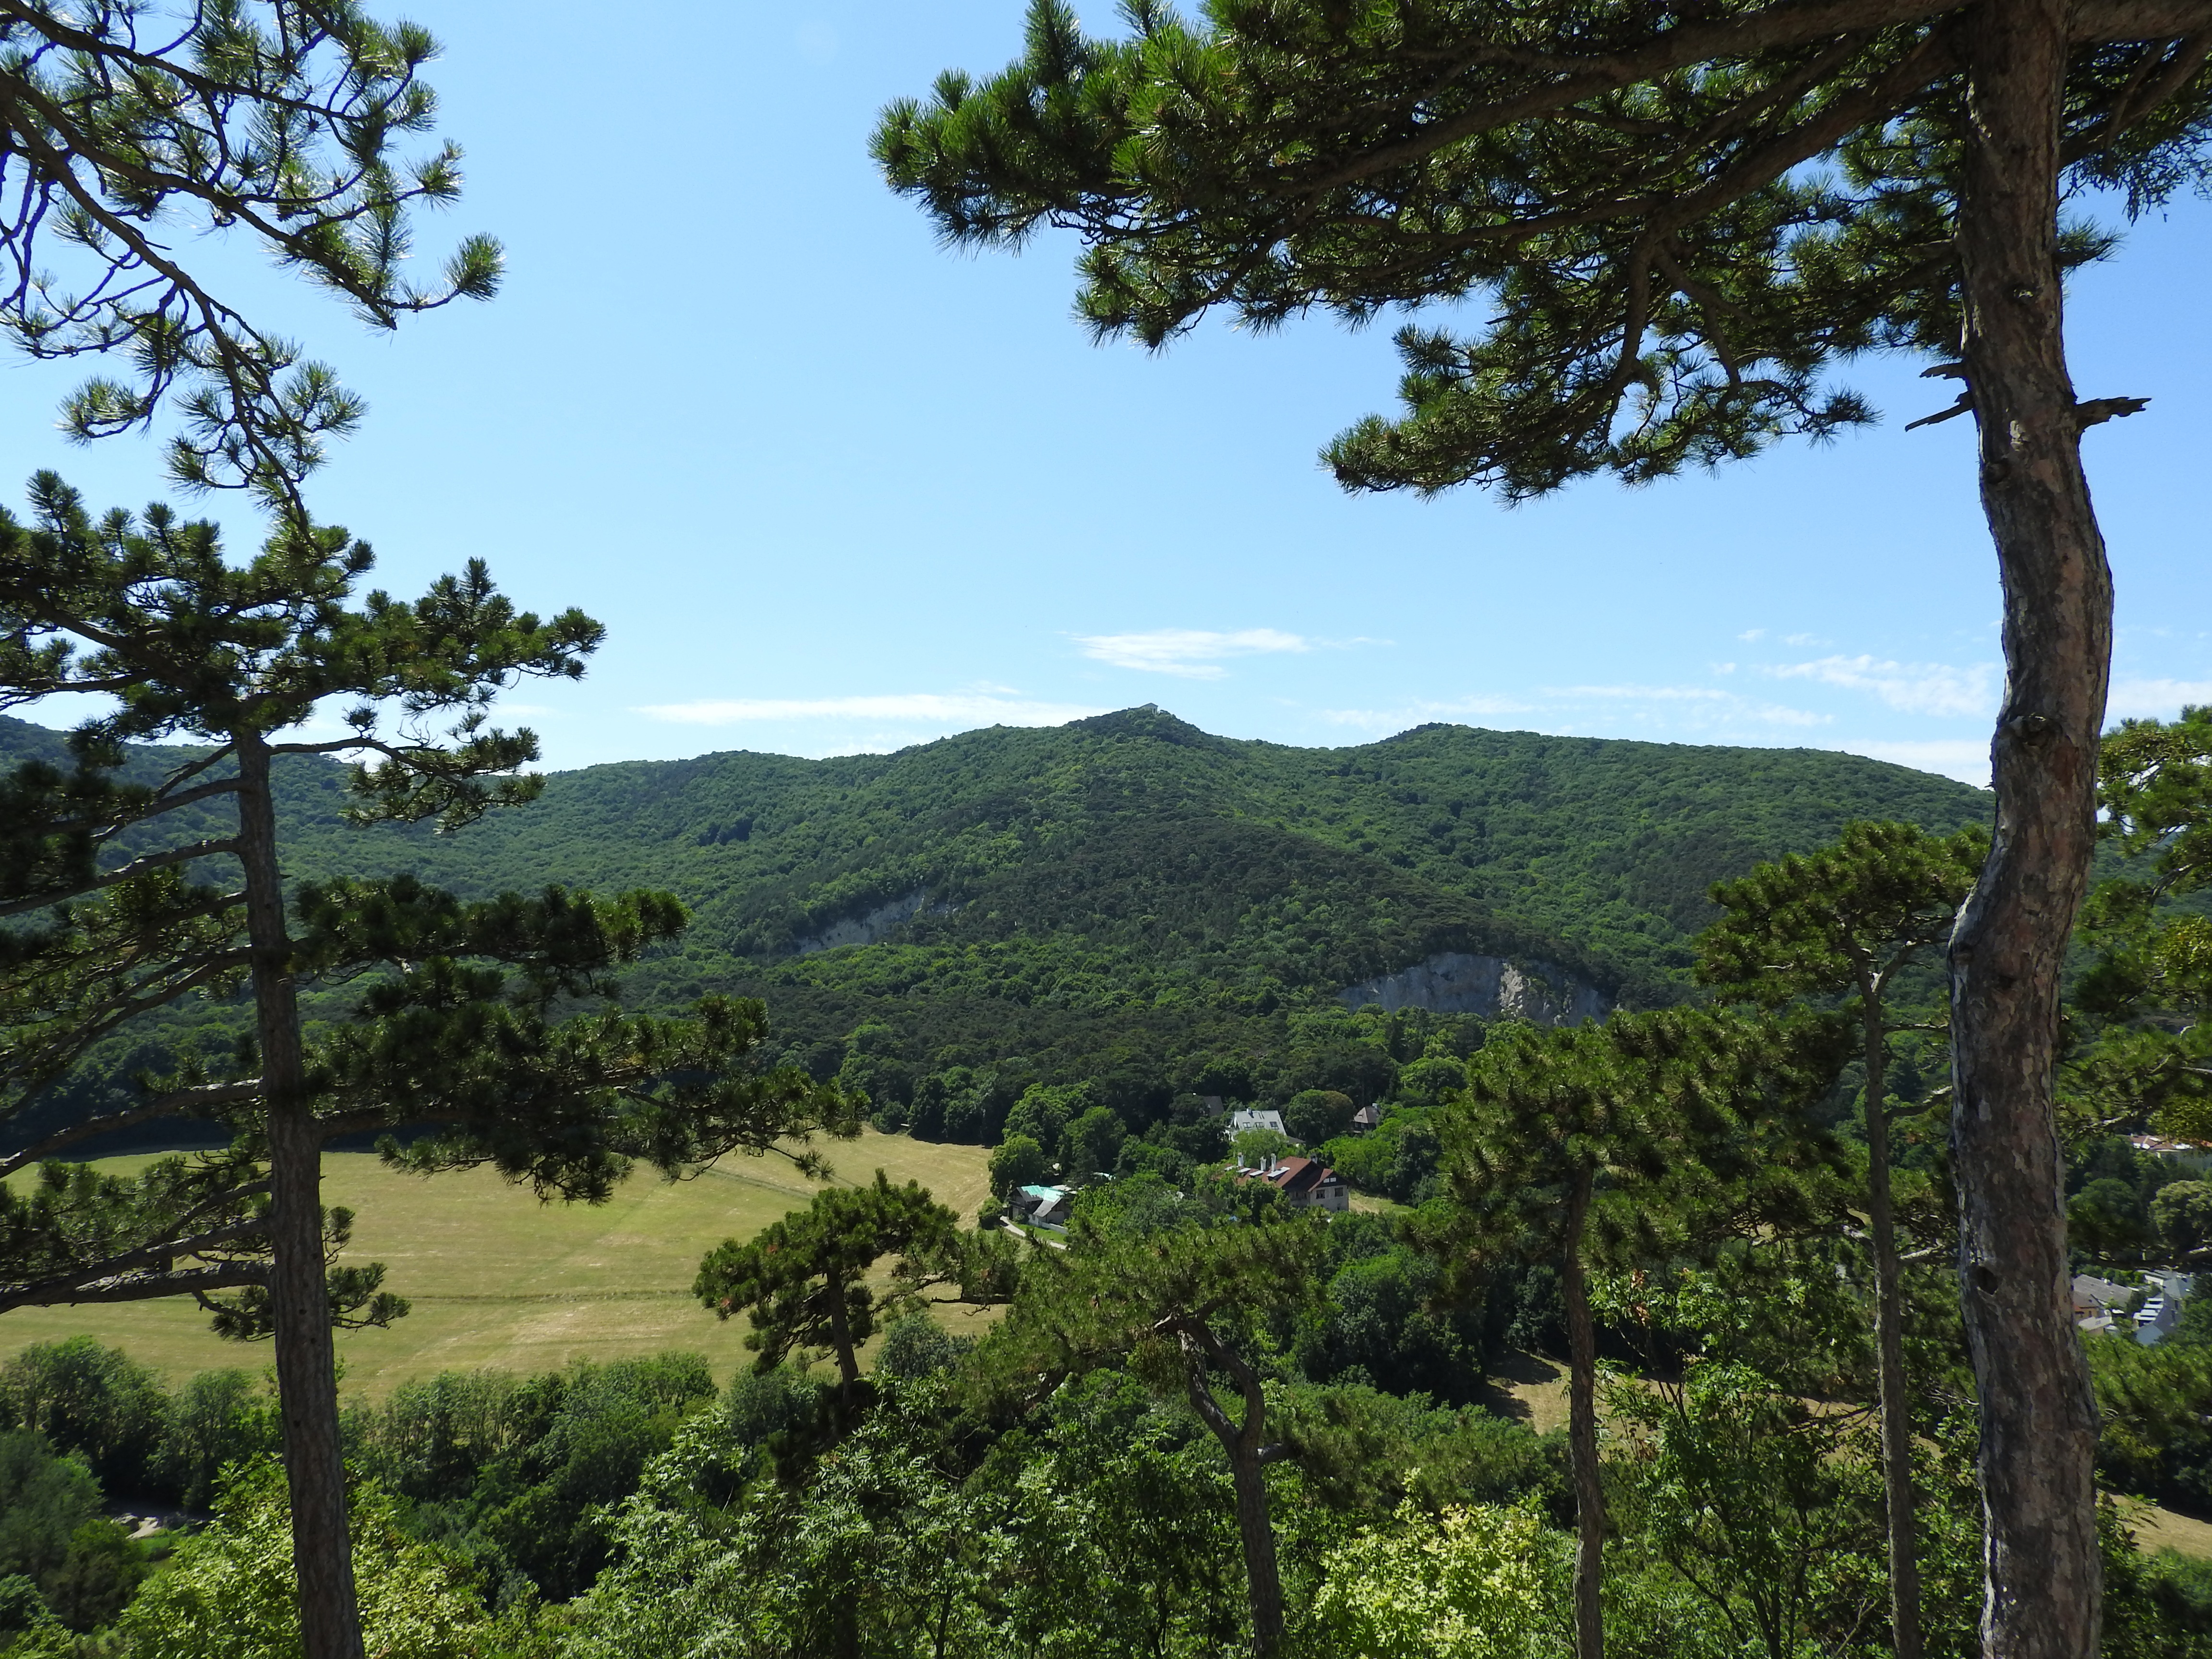
landscape, tree, forest, mountain, hill, jungle, ridge, vegetation, rainforest, plantation, habitat, ecosystem, rural area, biome, f hrenberge, hill land